HM Customs

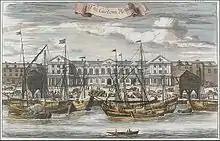
Vessels moored at London's Custom House in 1755

HM Customs officers operated almost exclusively in and from the coastal ports of England and Wales (and later Scotland and Ireland). By the start of the 19th century HM Customs had Custom Houses in 75 ports in England and Wales; each Custom House was staffed by a pair of Collectors, who received payments and supervised the other local officers, who focused mainly on the examination of cargo, its assessment for duty and the prevention of evasion (e.g. smuggling).